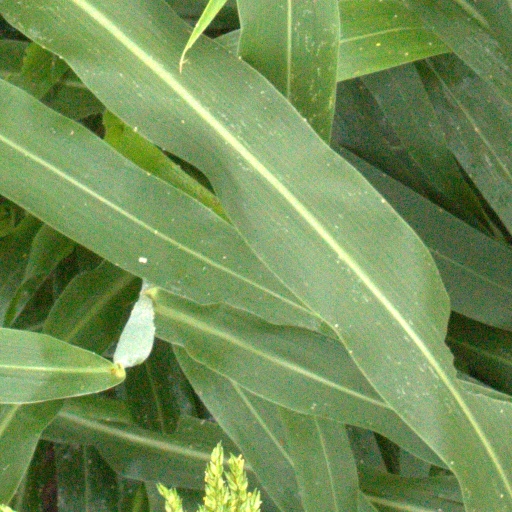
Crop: sorghum